Alcatraz Island (film)

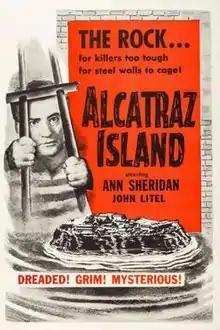
Theatrical release poster

Alcatraz Island is a 1937 American drama film directed by William C. McGann and written by Crane Wilbur. The film stars John Litel, Ann Sheridan, Mary Maguire, Gordon Oliver, Dick Purcell and Ben Welden. The film was released by Warner Bros. on November 6, 1937.